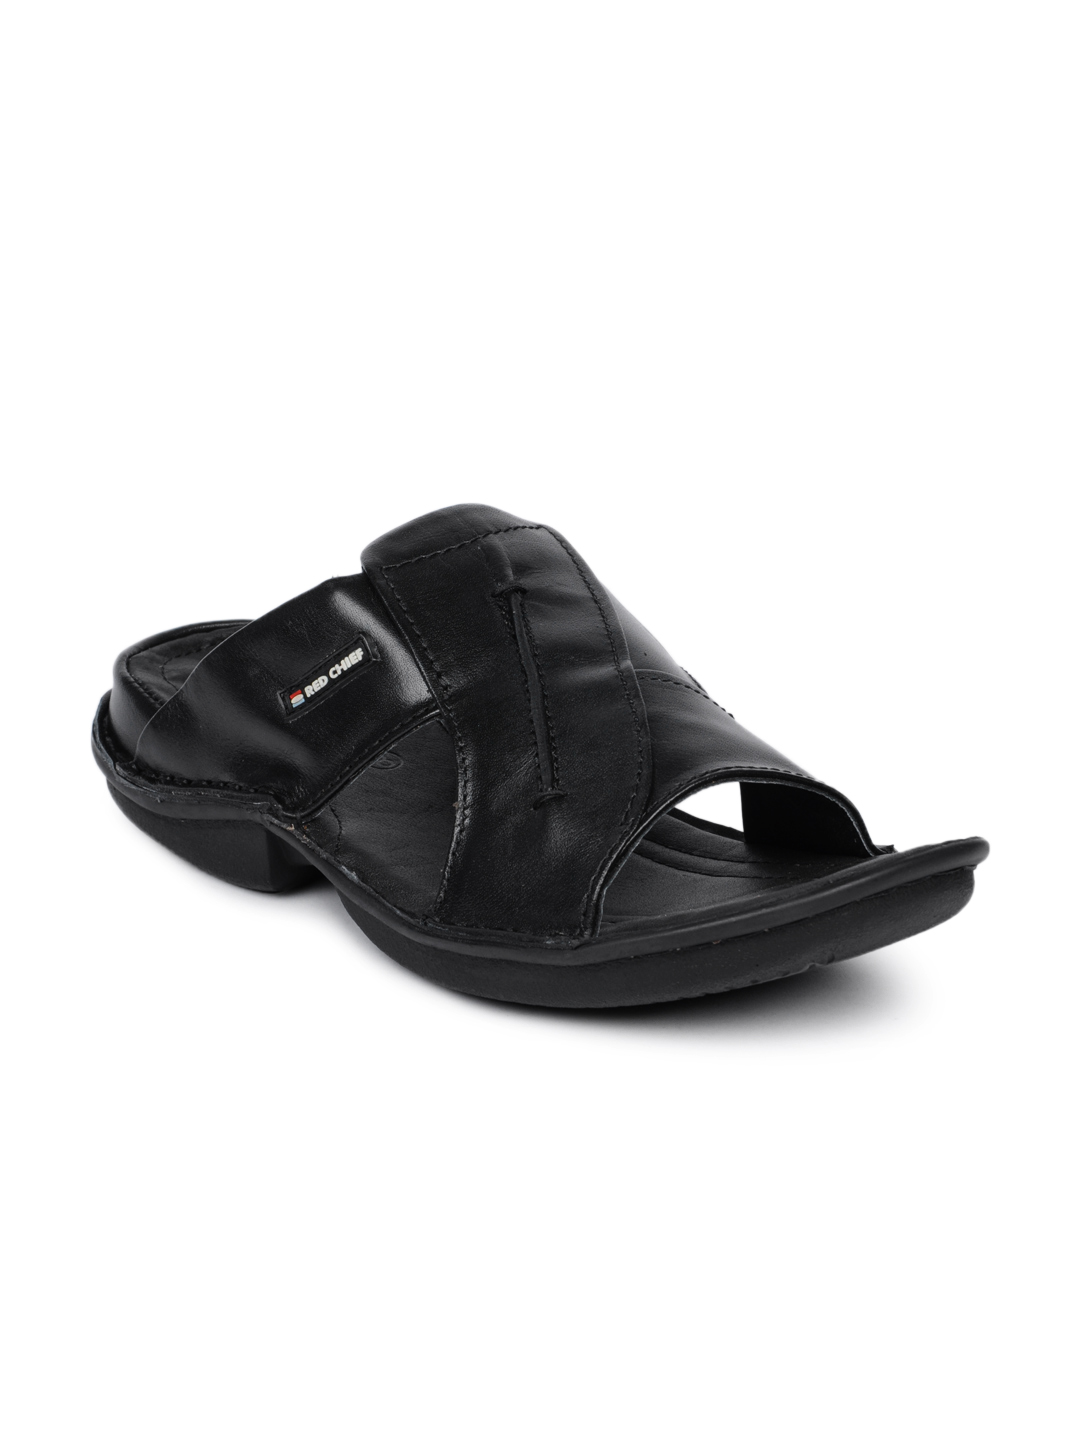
Red Chief Men Black Sandals
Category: Footwear / Sandal / Sandals
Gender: Men
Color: Black
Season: Winter 2018
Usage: Casual